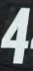
Number: 4